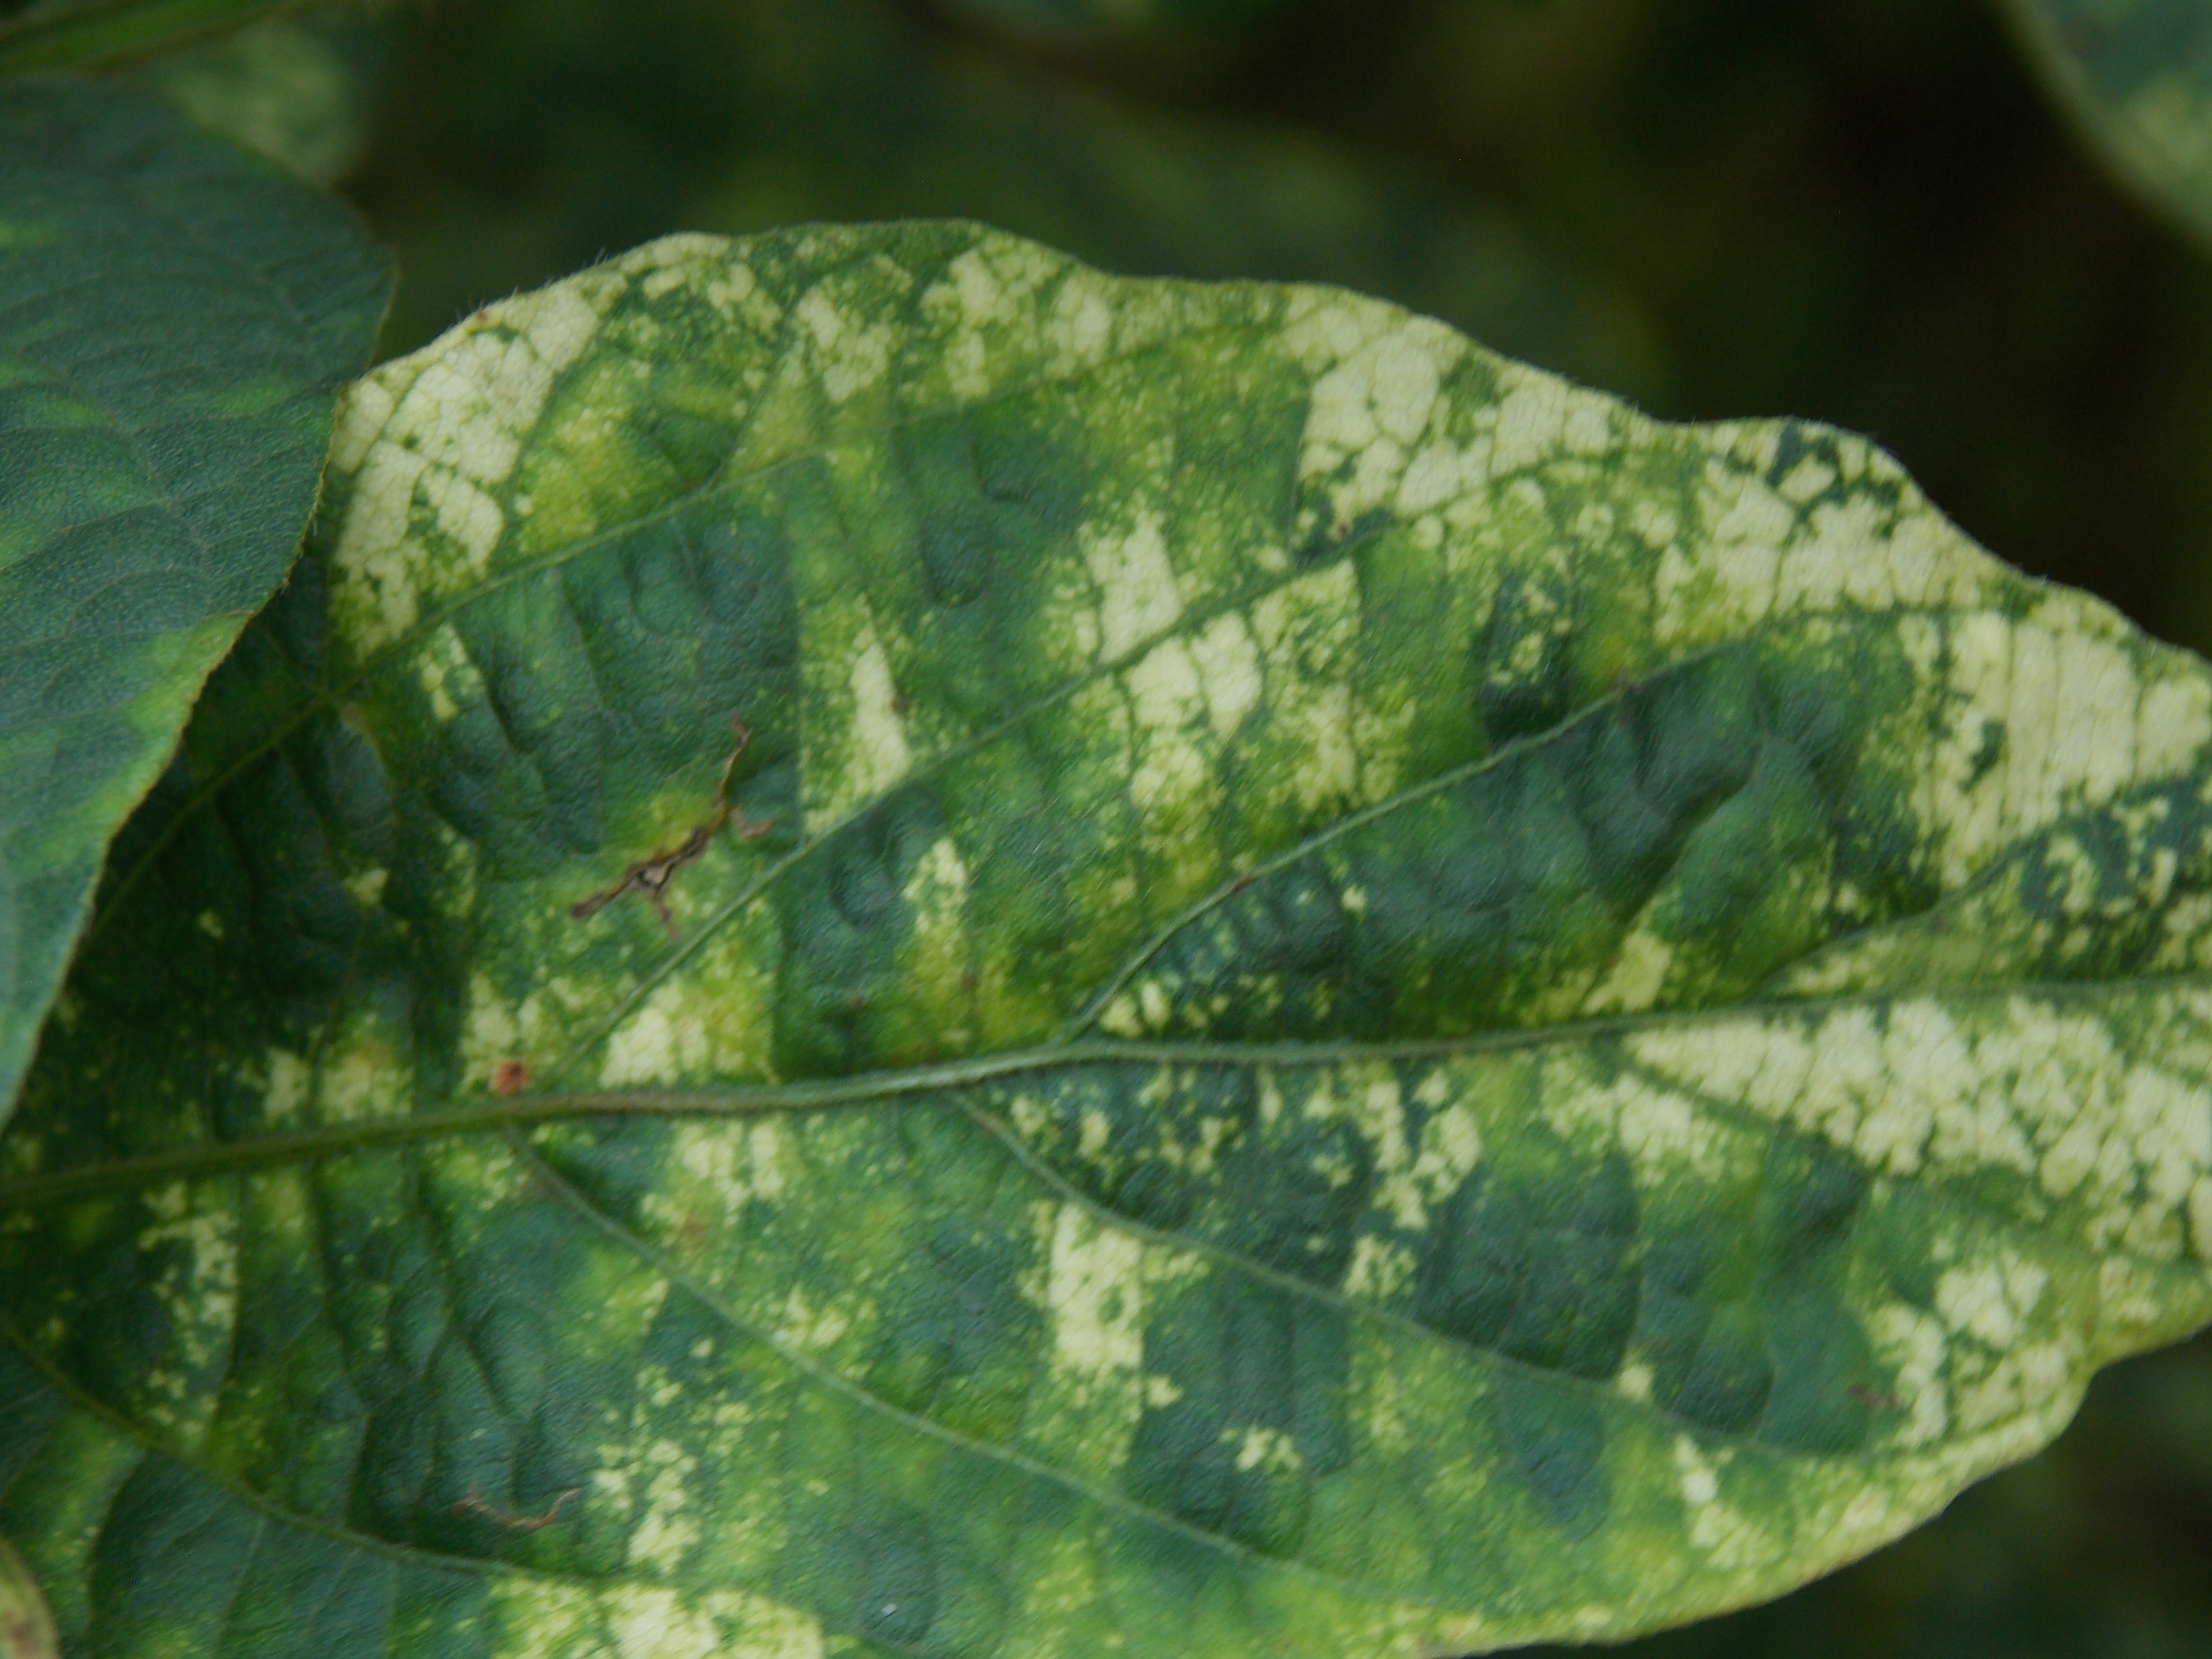
Label: Disease